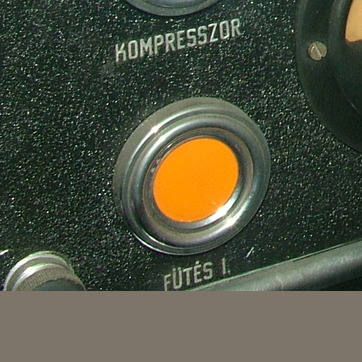
Material: plastic